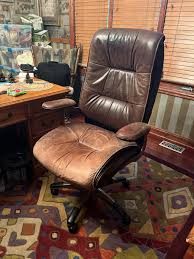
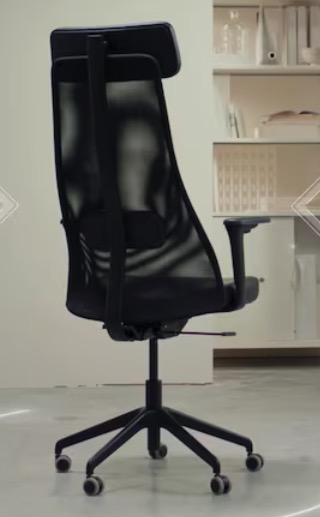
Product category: items_chair
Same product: no